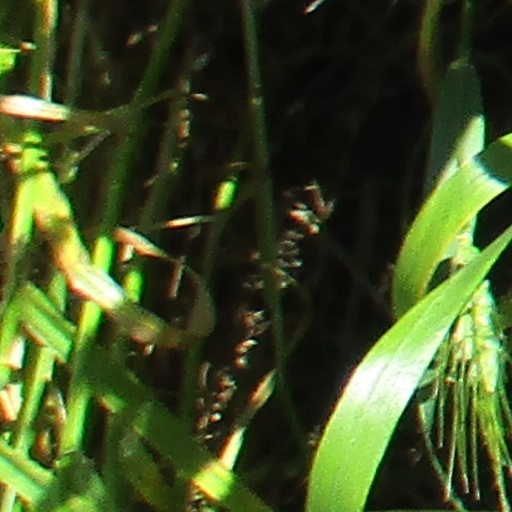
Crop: wheat